Sultan Murad Mosque

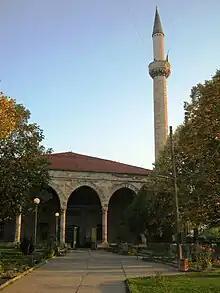

The Sultan Murad Mosque is an Ottoman-era mosque in Skopje, North Macedonia. It was built in the 15th century on top of the Monastery of Saint George which was destroyed when Ottoman commander Pasha Yiğit Bey captured Skopje from Vuk Branković in 1392.